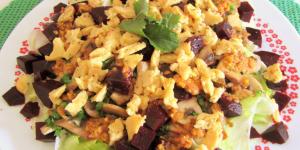
ensalada de champinones y remolacha